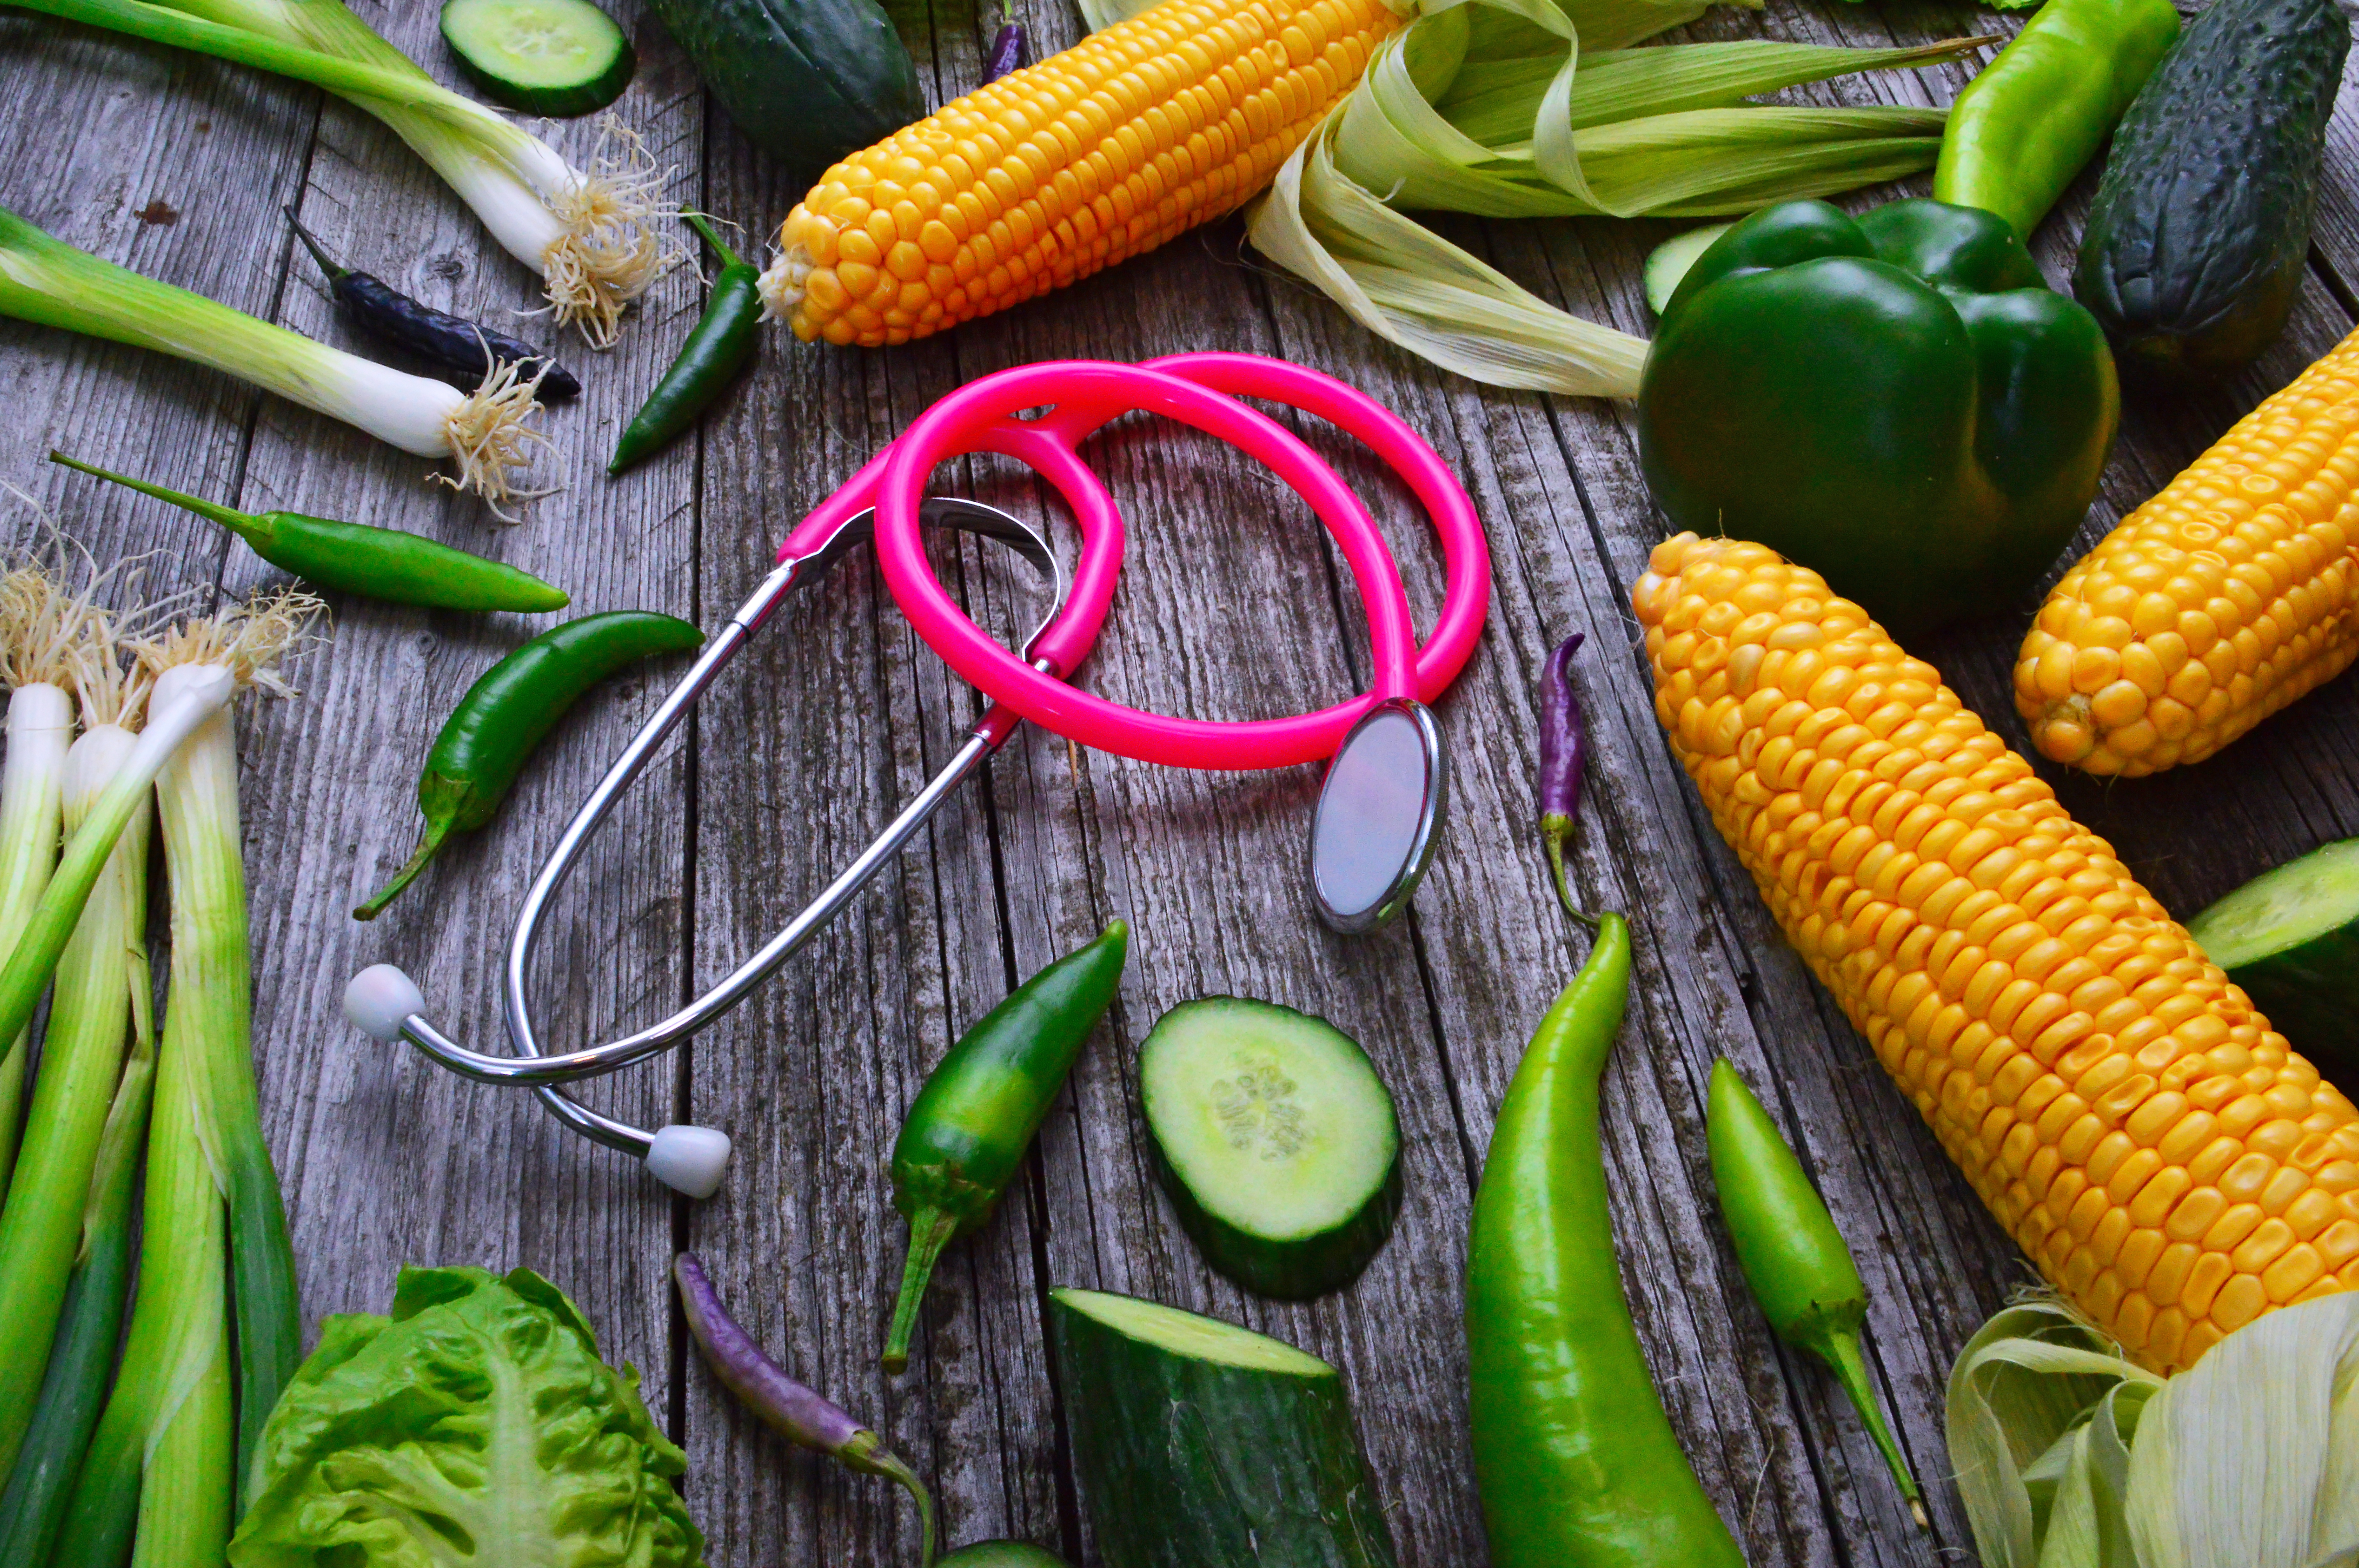
vegetables, summer, food, vegetable, background, organic, fresh, table, red, healthy, harvest, diet, cooking, fruit, space, green, wood, health, color, tomato, wooden, produce, herbs, pepper, agriculture, natural foods, local food, vegetarian food, zucchini, sweet corn, summer squash, cucumis, leaf vegetable, squash, commodity, cucumber